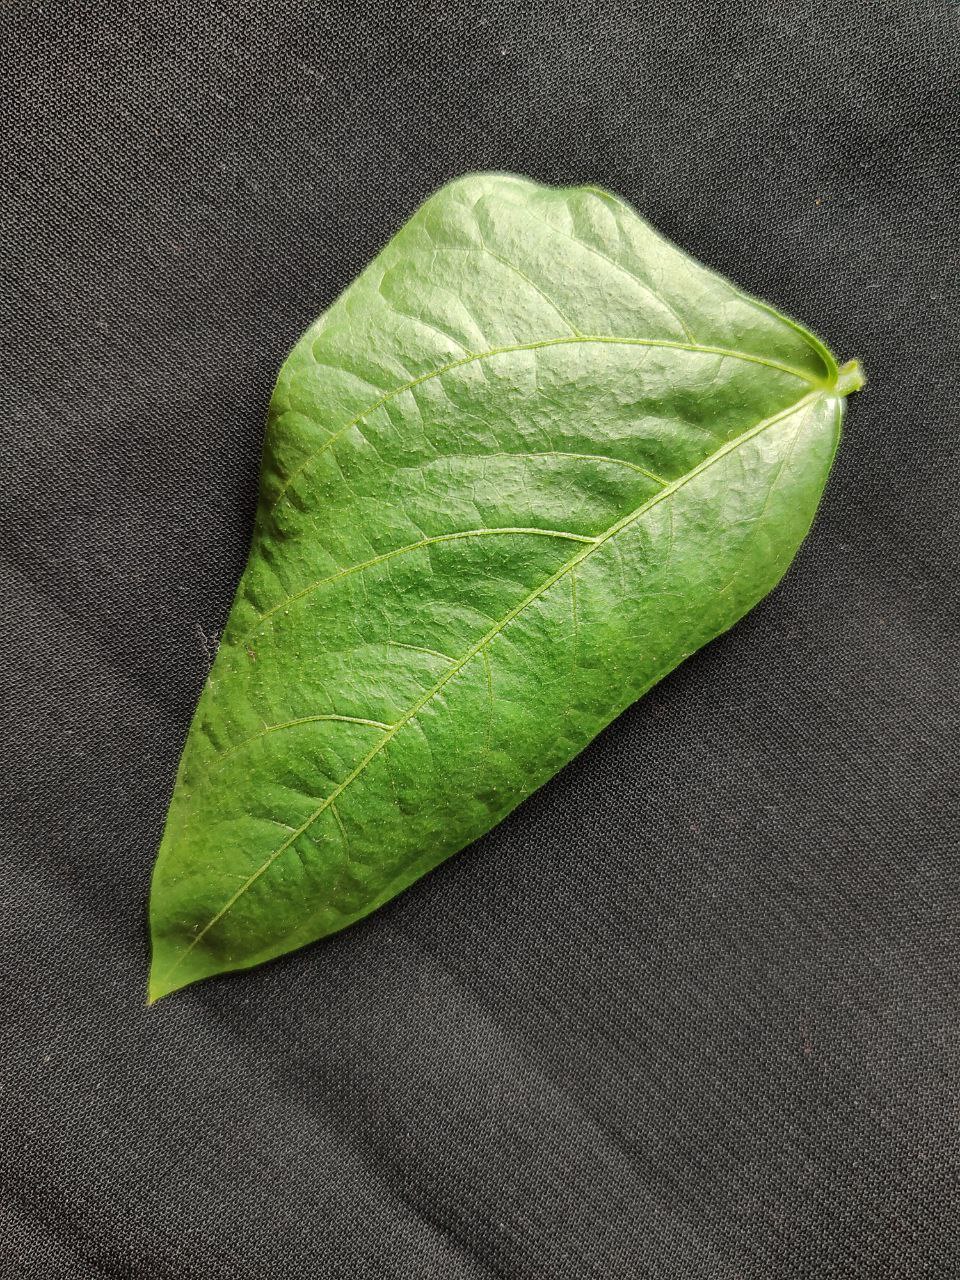
Crop: cowpea
Leaf condition: Fresh Leaf